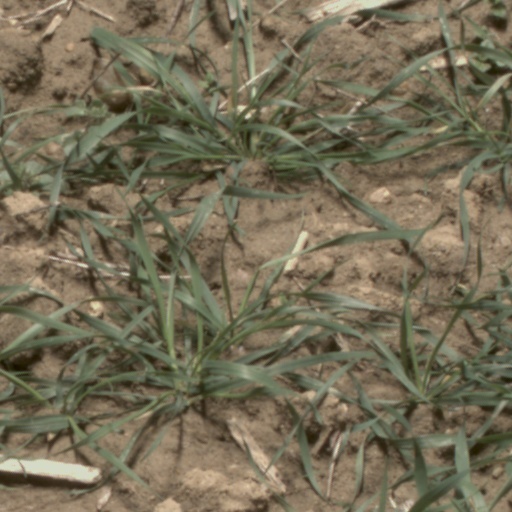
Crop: wheat